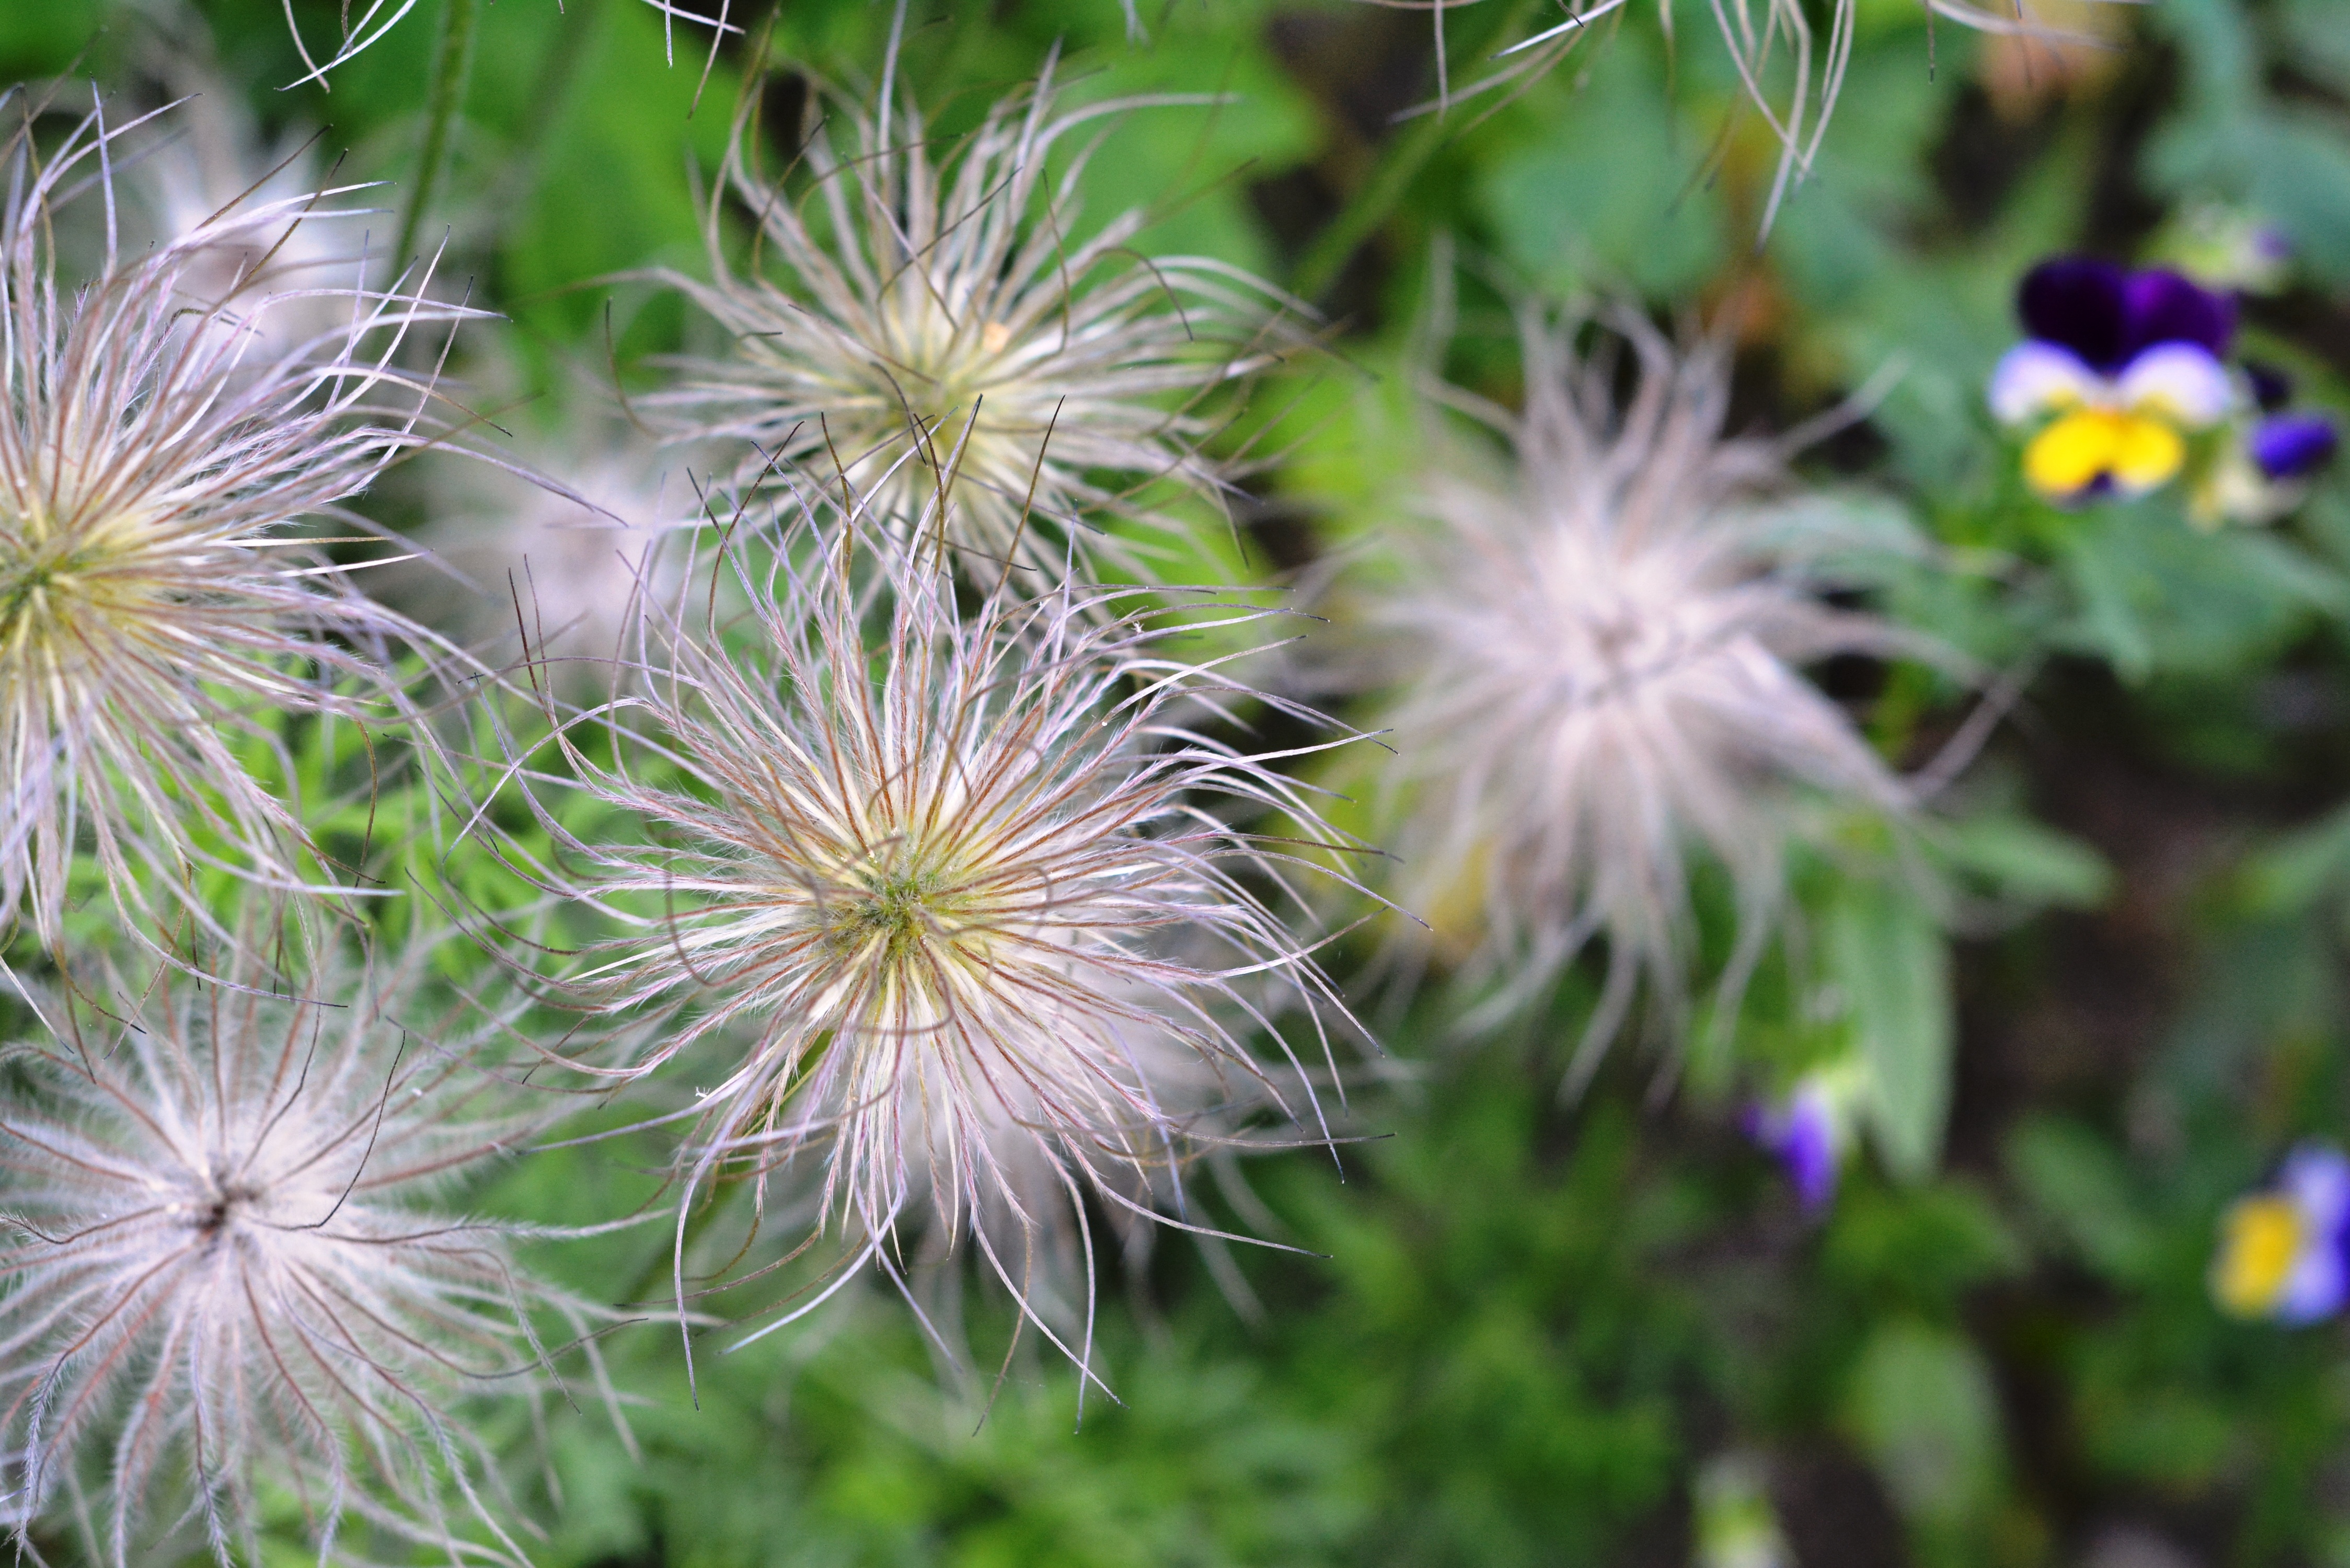
nature, plant, seed, flower, botany, garden, flora, wildflower, seeds, thistle, macro photography, flowering plant, daisy family, silybum, sasanka, land plant, the wing is